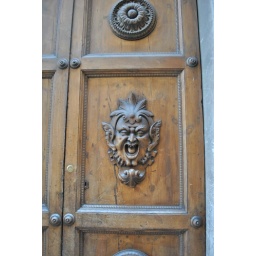
Front door on a house in Siena.